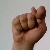
The image shows a hand gesture representing the letter 'T' in Indian Sign Language.